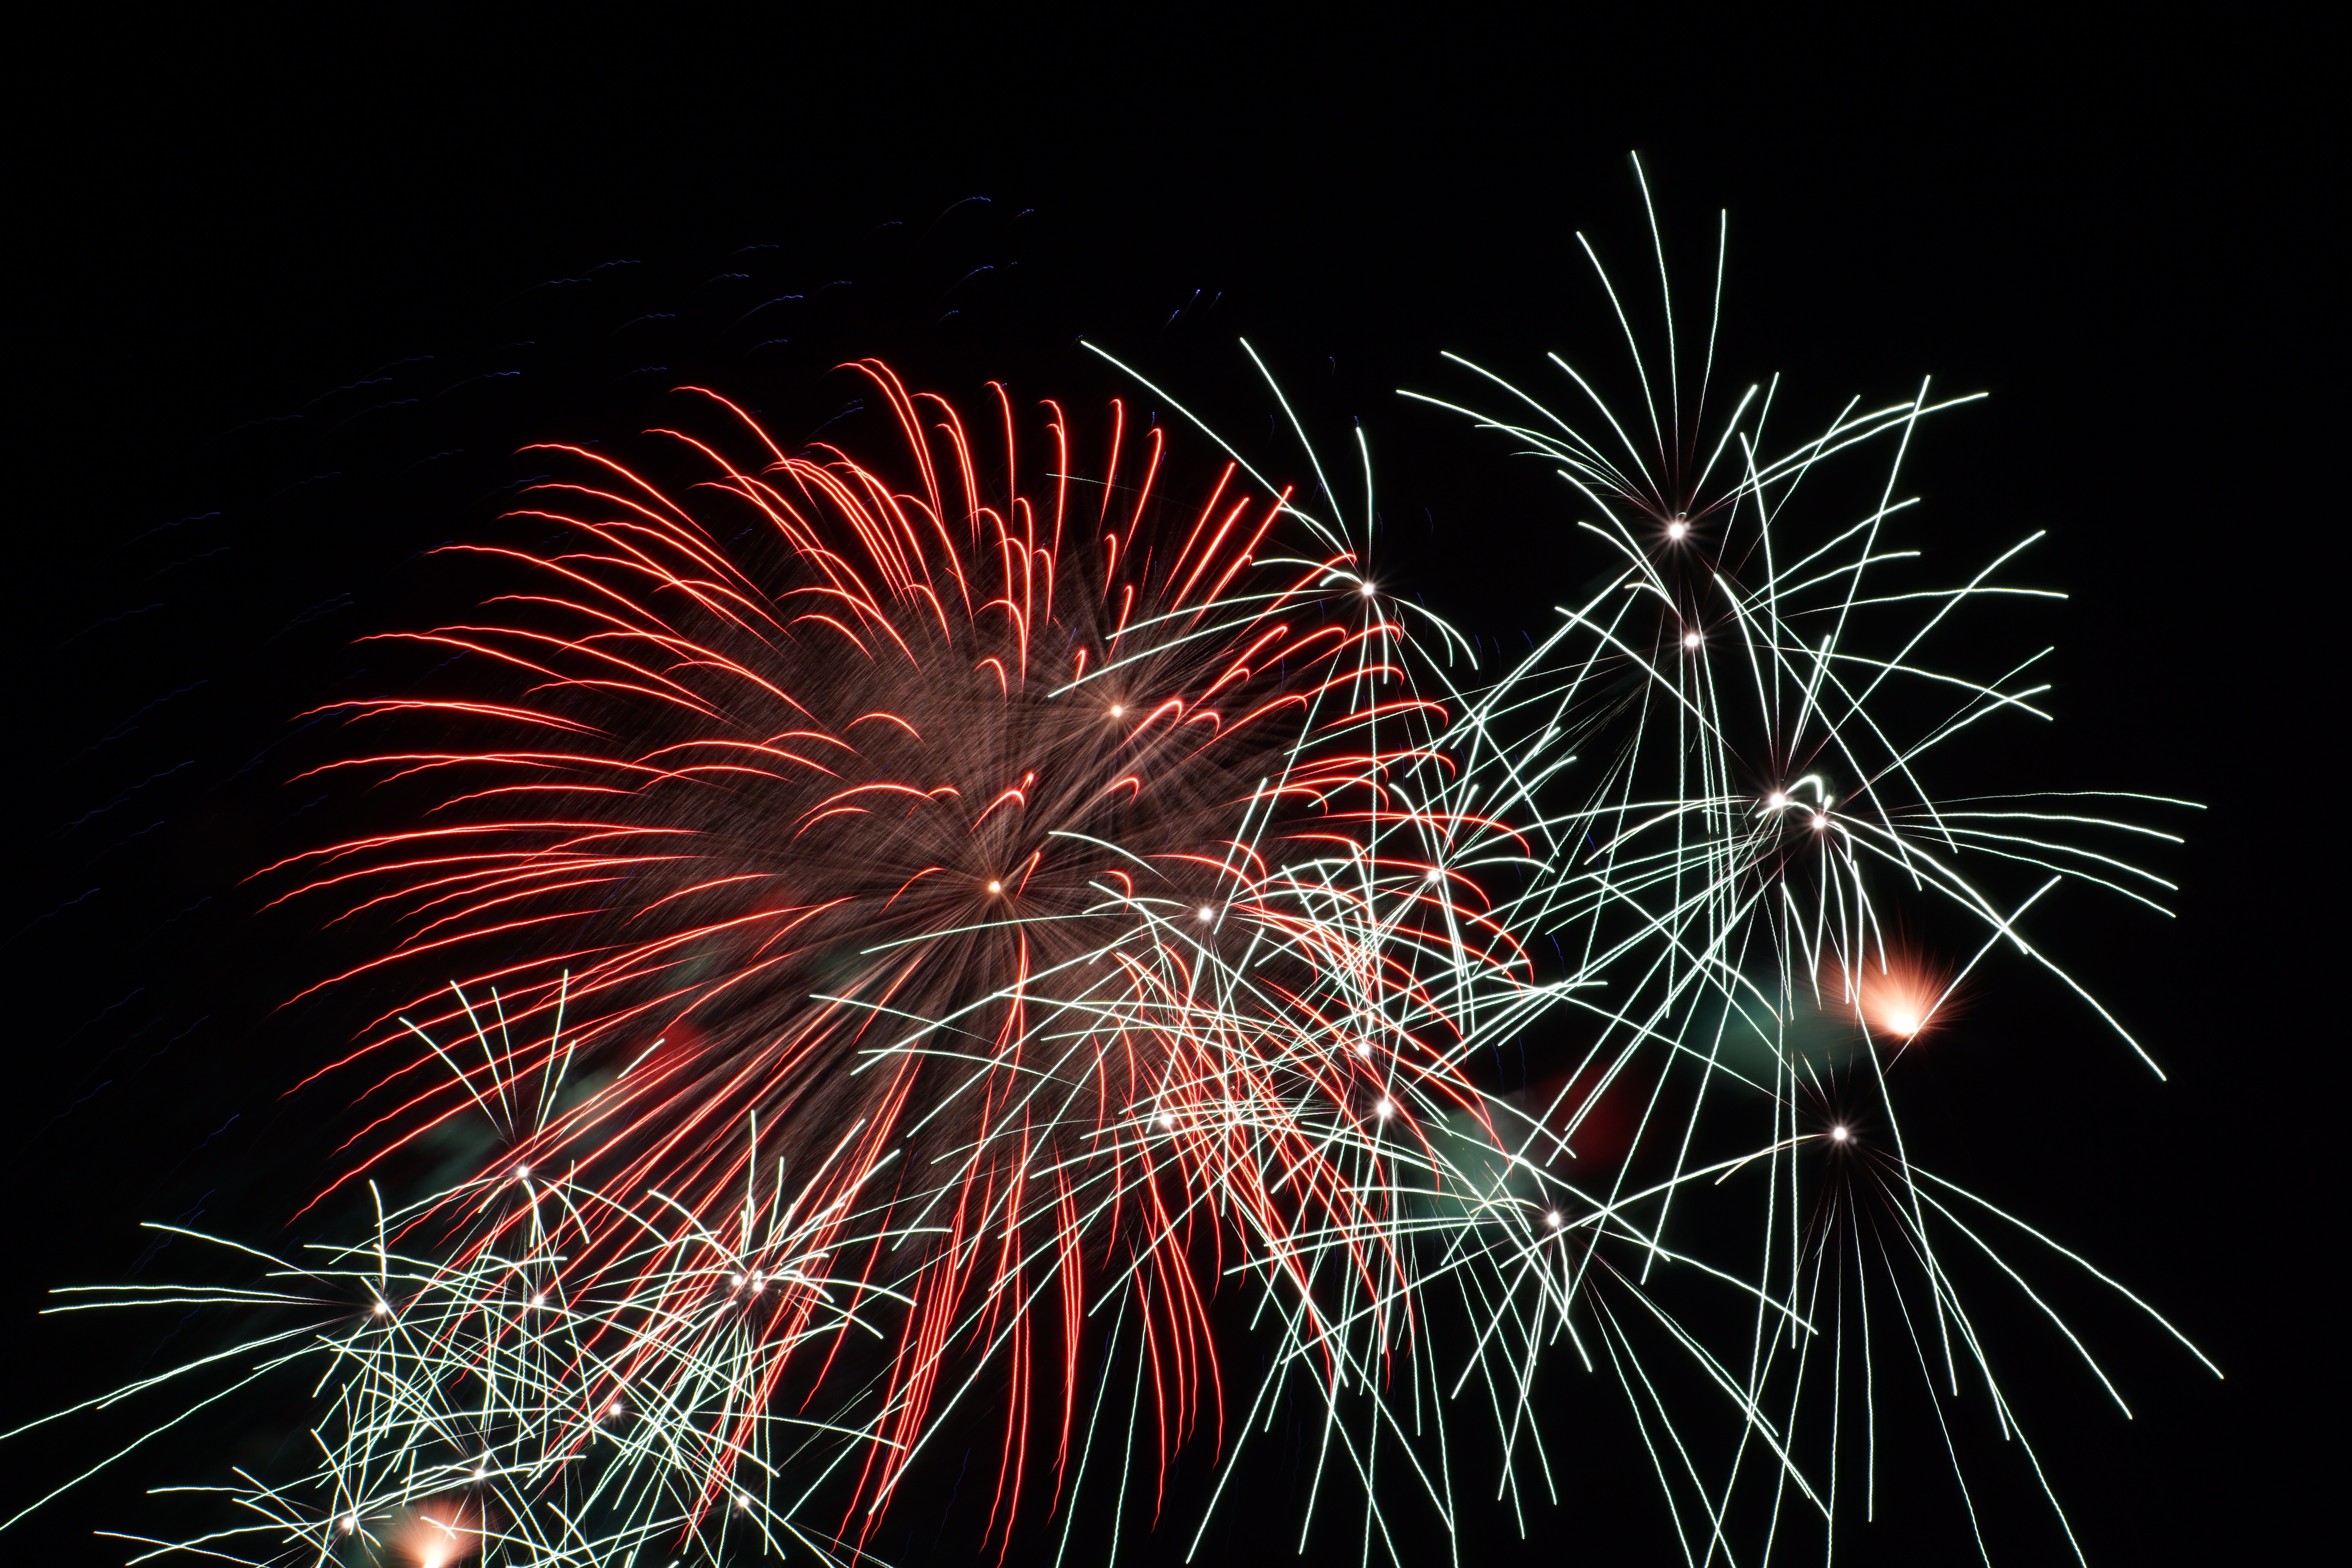
recreation, fireworks, illustration, event, fireworks in knokke, fireworks at the beach, outdoor recreation